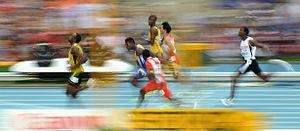
L'exercice anaérobie est un type d'exercice qui décompose le glucose dans le corps sans utiliser d'oxygène. En termes pratiques, cela signifie que l'exercice anaérobie est plus difficile mais plus court que l'exercice aérobie.
L'épreuve du 100 mètres masculin des championnats du monde de 2013 s'est déroulée les 10 et 11 août 2013 dans le Stade Loujniki, le stade olympique de Moscou, en Russie. Elle est remportée par le Jamaïcain Usain Bolt en 9 s 77, qui sous la pluie, remporte son deuxième titre mondial sur la distance, et sa sixième médaille d'or en sprint depuis les Mondiaux de Berlin 2009.